Motocross

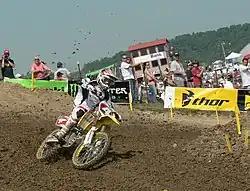
Motocross des Nations

The annual Motocross des Nations is held at the end of the year when National and World Championship series have ended. The competition involves teams of three riders representing their nations. Each rider competes in a different class (MX1, MX2, and "Open"). There are three motos with two classes competing per moto. The location of the event changes from year to year. The United States, Belgium and Great Britain have had the greatest success.